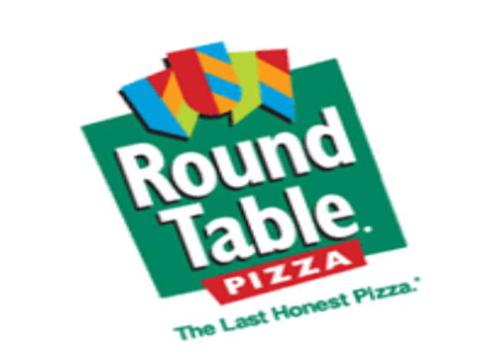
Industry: Food